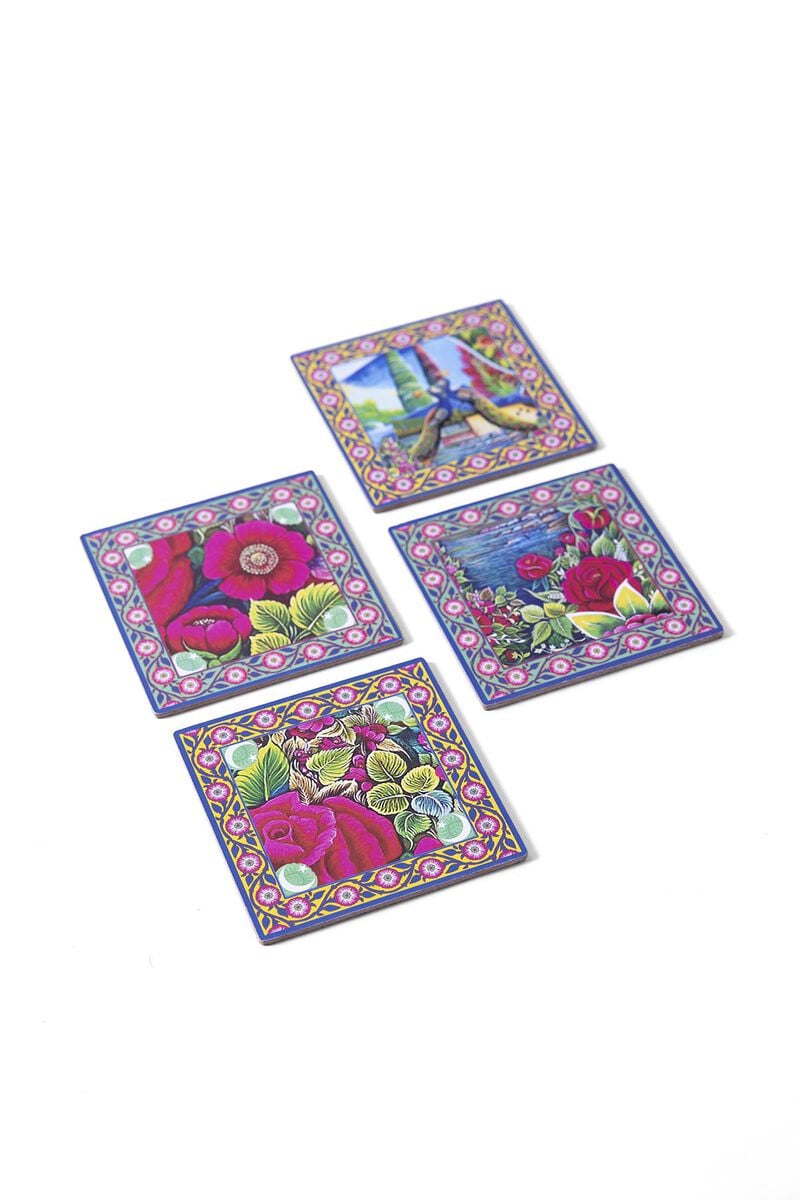
blue four pack floral coaster